The Nose or the Conspiracy of Mavericks

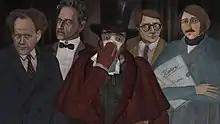
From left: Sergei Eisenstein, Vsevolod Meyerhold, Major Kovalyov, Dmitri Shostakovich, Nikolai Gogol

The Nose or the Conspiracy of Mavericks is a 2020 Russian animated film. The film is created by the animation studio . People's Artist of Russia animator, Andrei Khrzhanovsky directed the film. The film is based on the Russian classic, "The Nose" by Nikolai Gogol. The script writers Yuri Arabov and Andrei Khrzhanovsky adapted the 19th-century prose of Gogol as well as the verses of the opera of the same name by Dmitri Shostakovich into an animated film featuring a mixture of drawings, cut-outs, live-action, and documentary style filming.